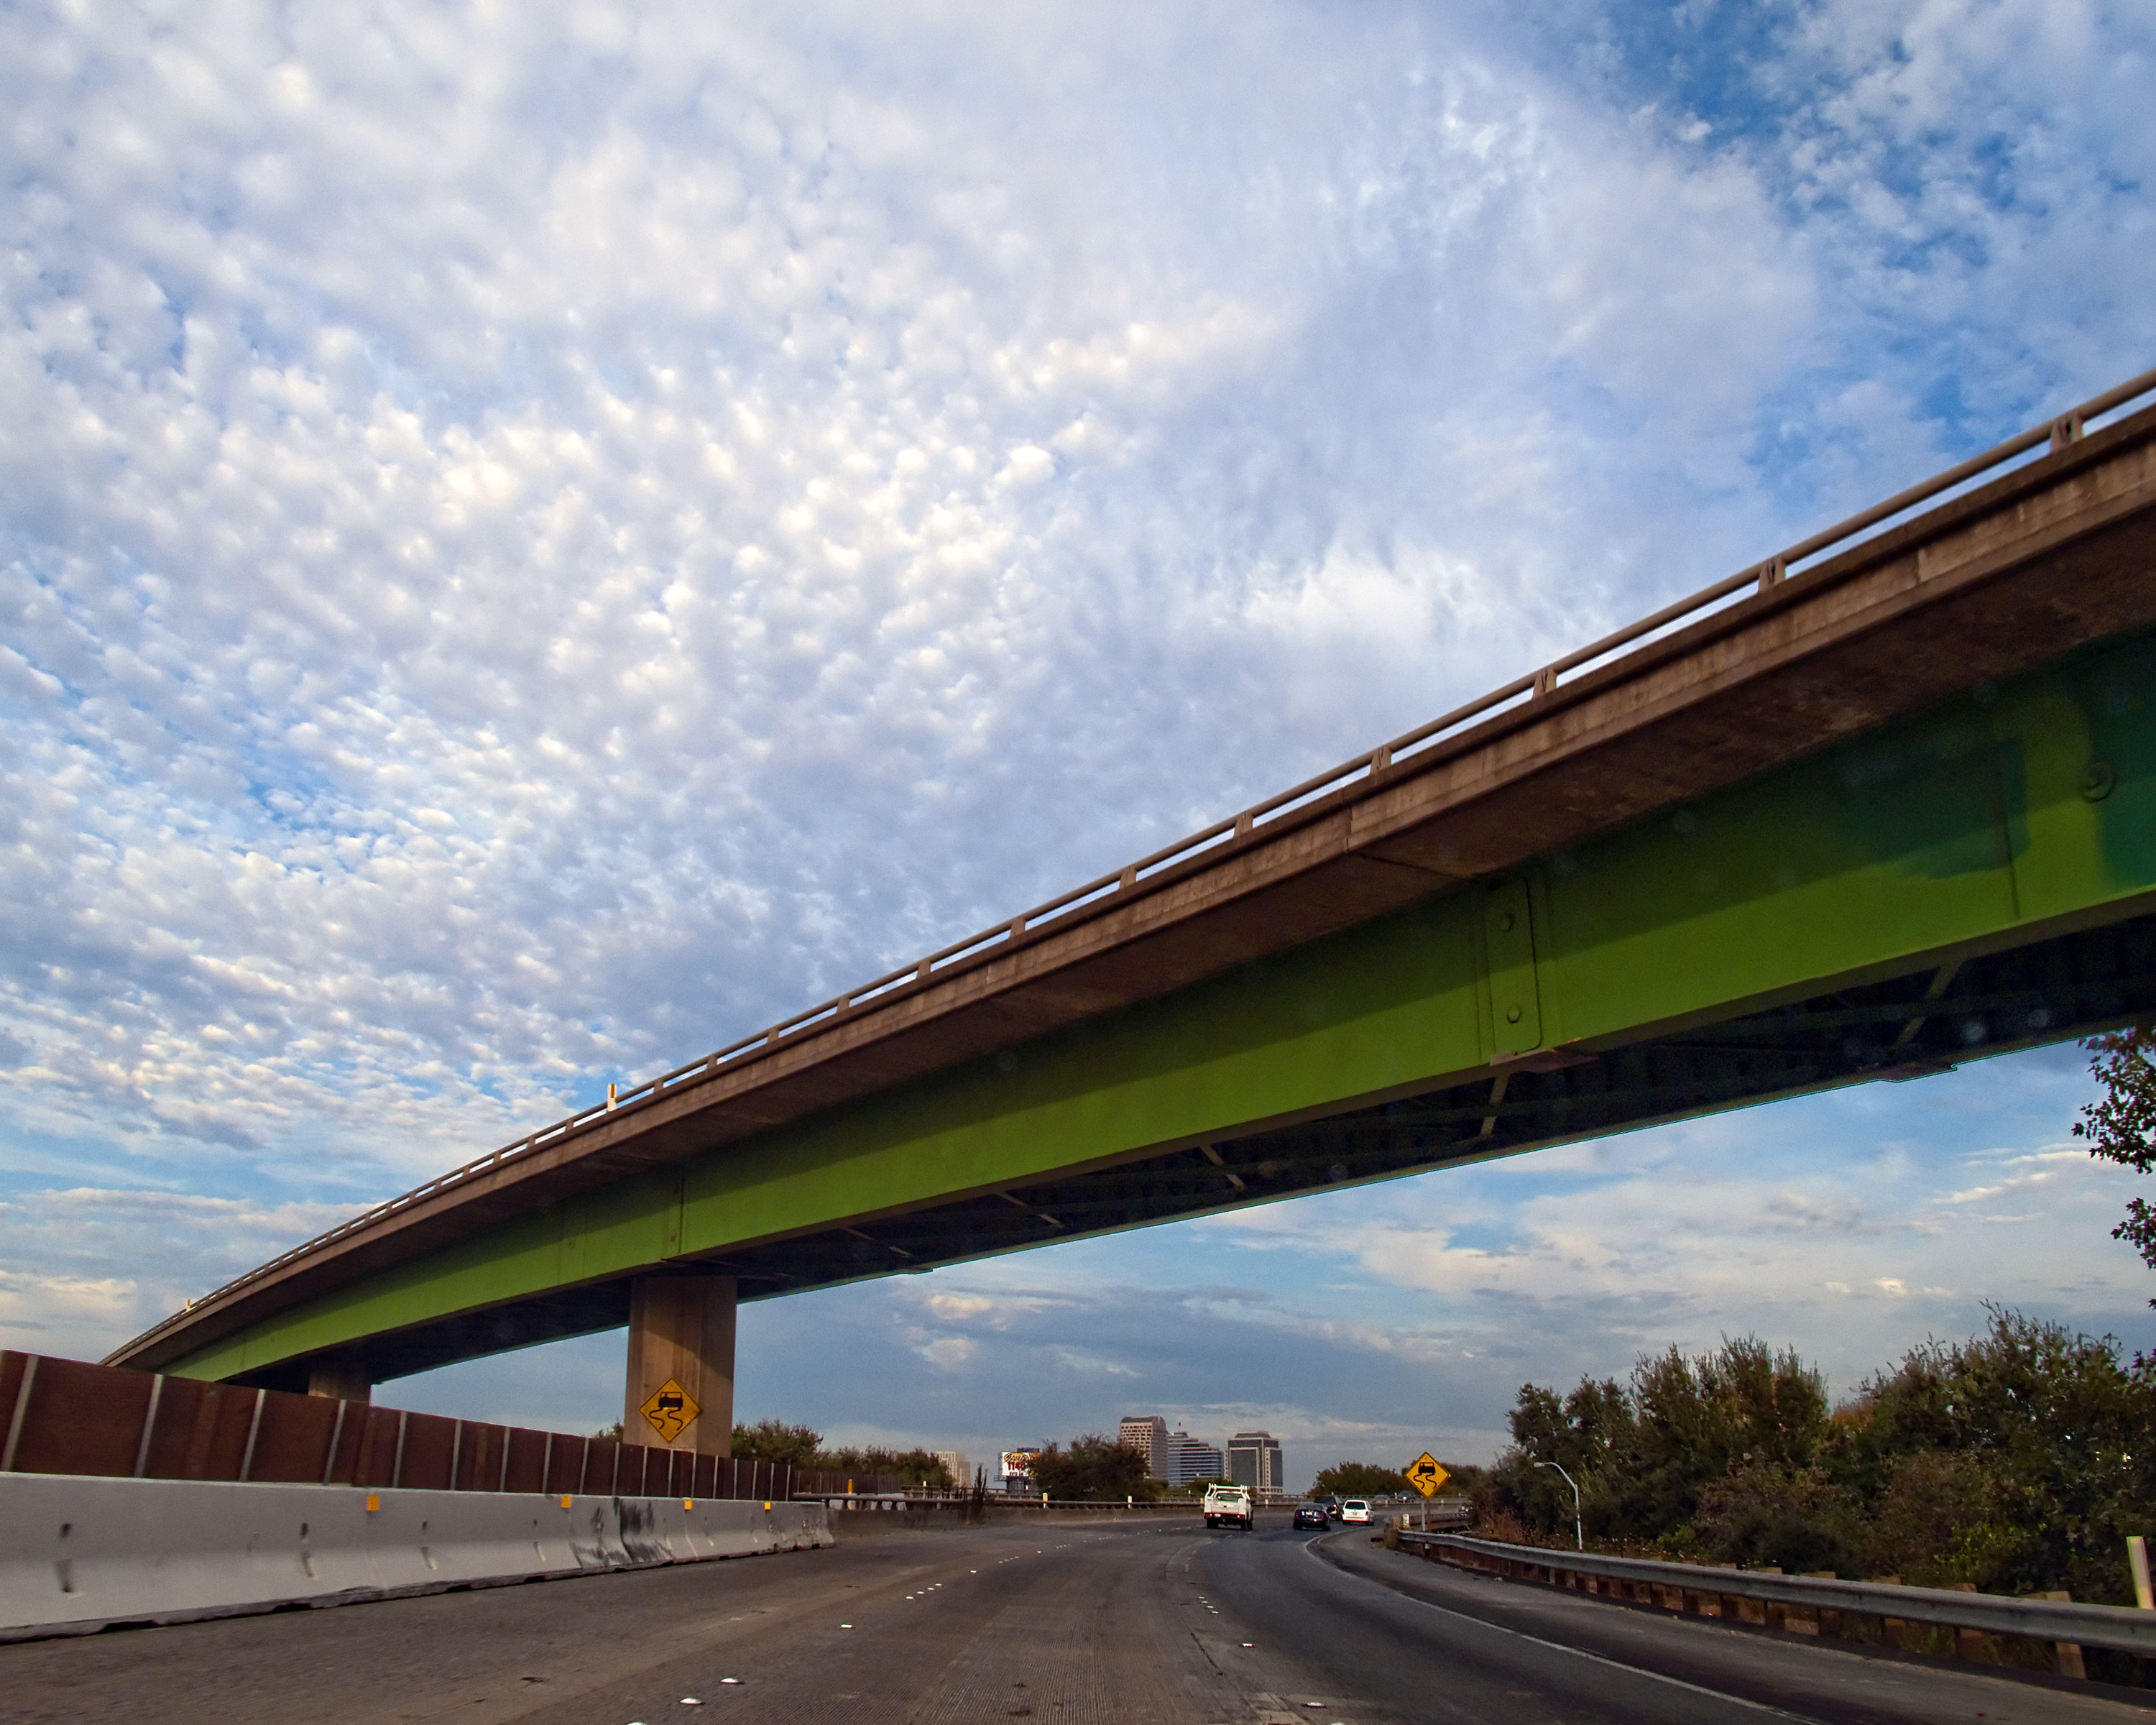
cloud, sky, track, road, bridge, highway, overpass, transport, lane, public transport, infrastructure, junction, nonbuilding structure, controlled access highway